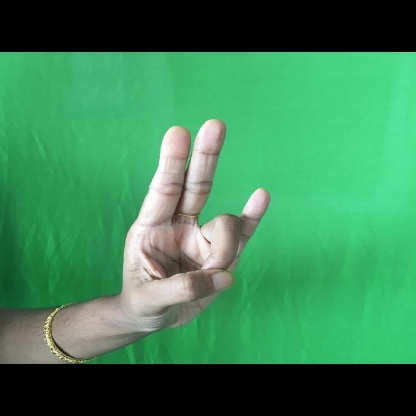
Mudra: Mayura